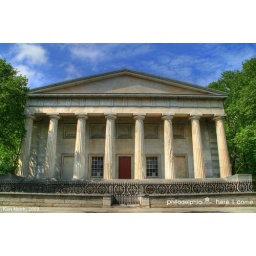
Some interesting buildings that I captured around the Historical Park area and beautiful sunny blue sky too.